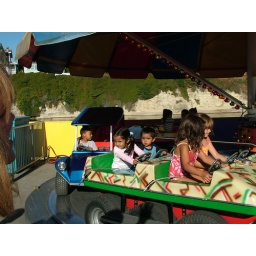
Fun in truck at Santa Cruz beach